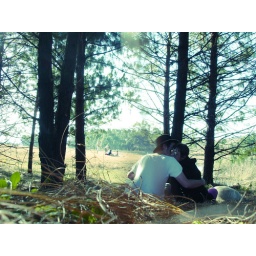
Under the trees in the forest